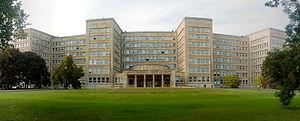
Hans Poelzig est un architecte, peintre et décorateur allemand, actif durant les années de la République de Weimar. Hans Poelzig emprunta le nom de naissance de sa mère qui était fille de comtesse.